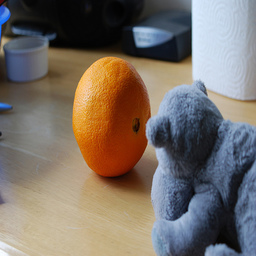
Label: Orange